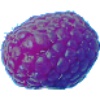
Label: Raspberry 1